Portrait of Madame Récamier

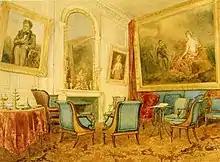
Le salon de Madame Récamier à l'Abbaye-aux-Bois

In "Creatures in an Alphabet", Djuna Barnes wrote of the subject as:The Seal, she lounges like a bride,